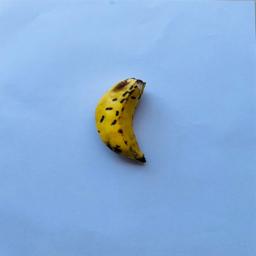
Banana variety: Sabri Kola